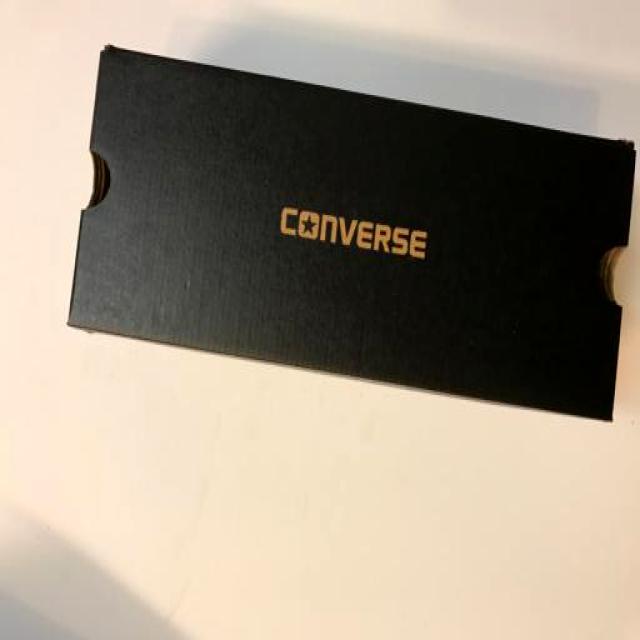
Label: Cardboard